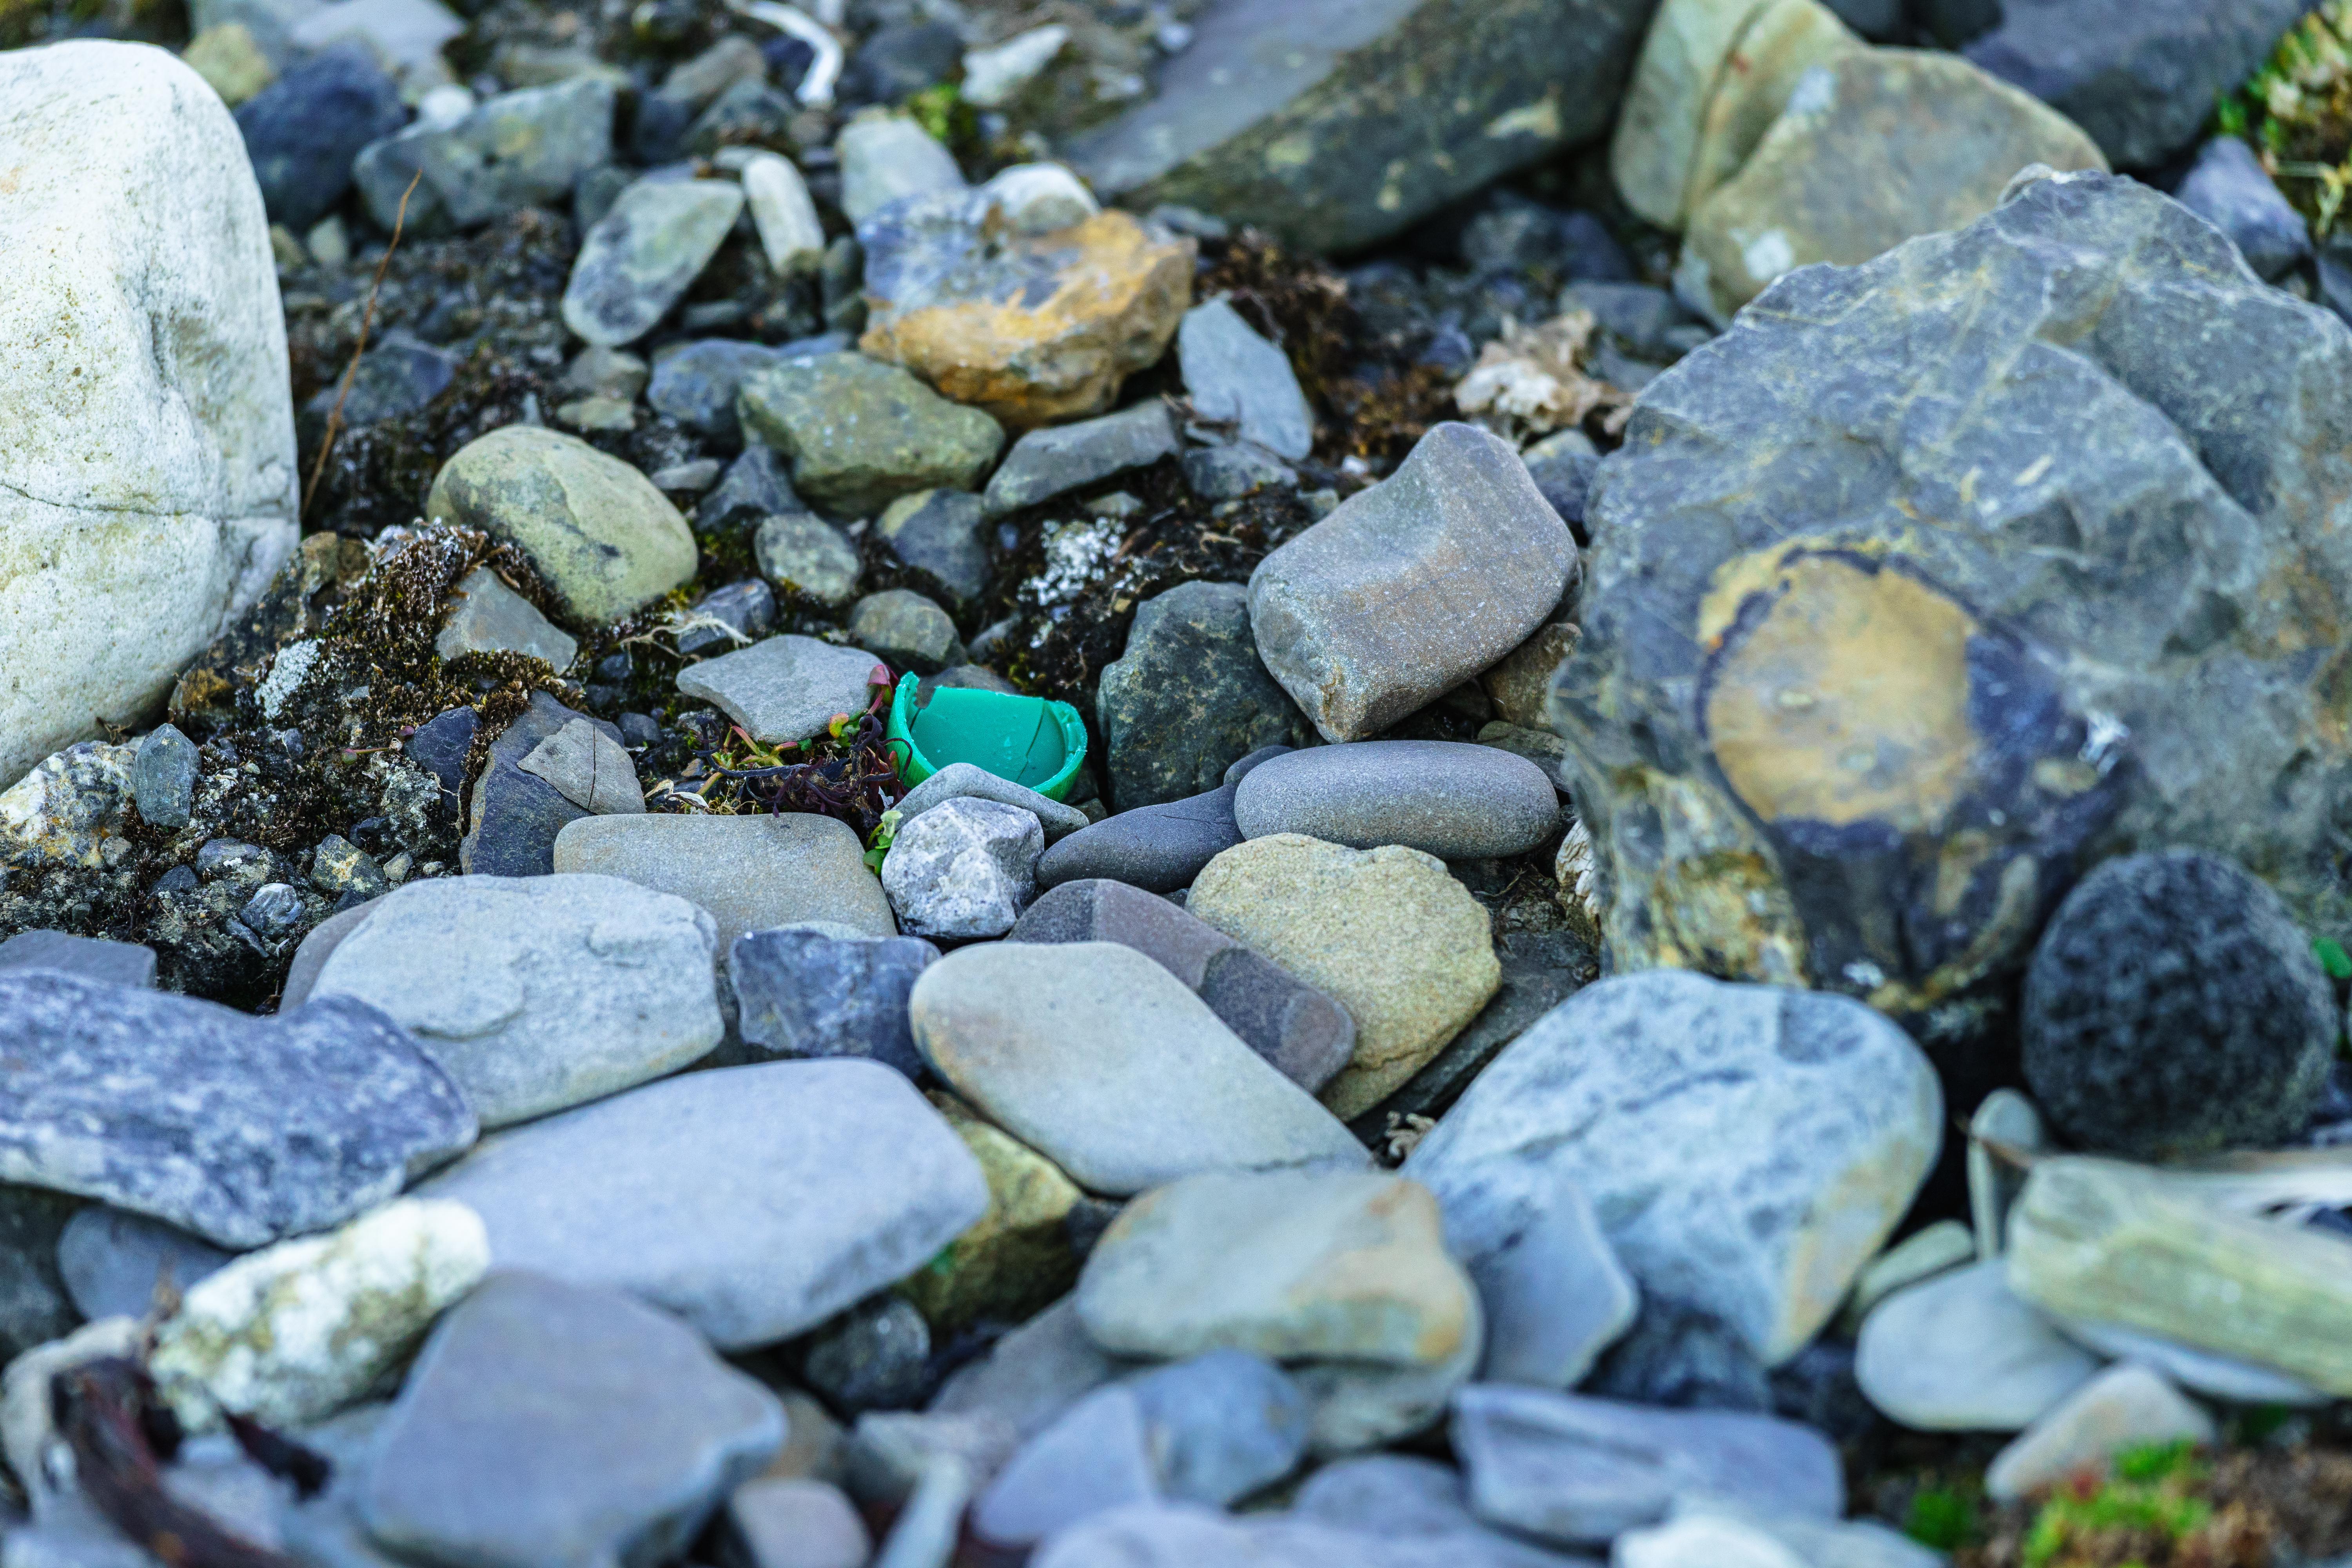
Object: Plastic bottle cap (Bottle cap)